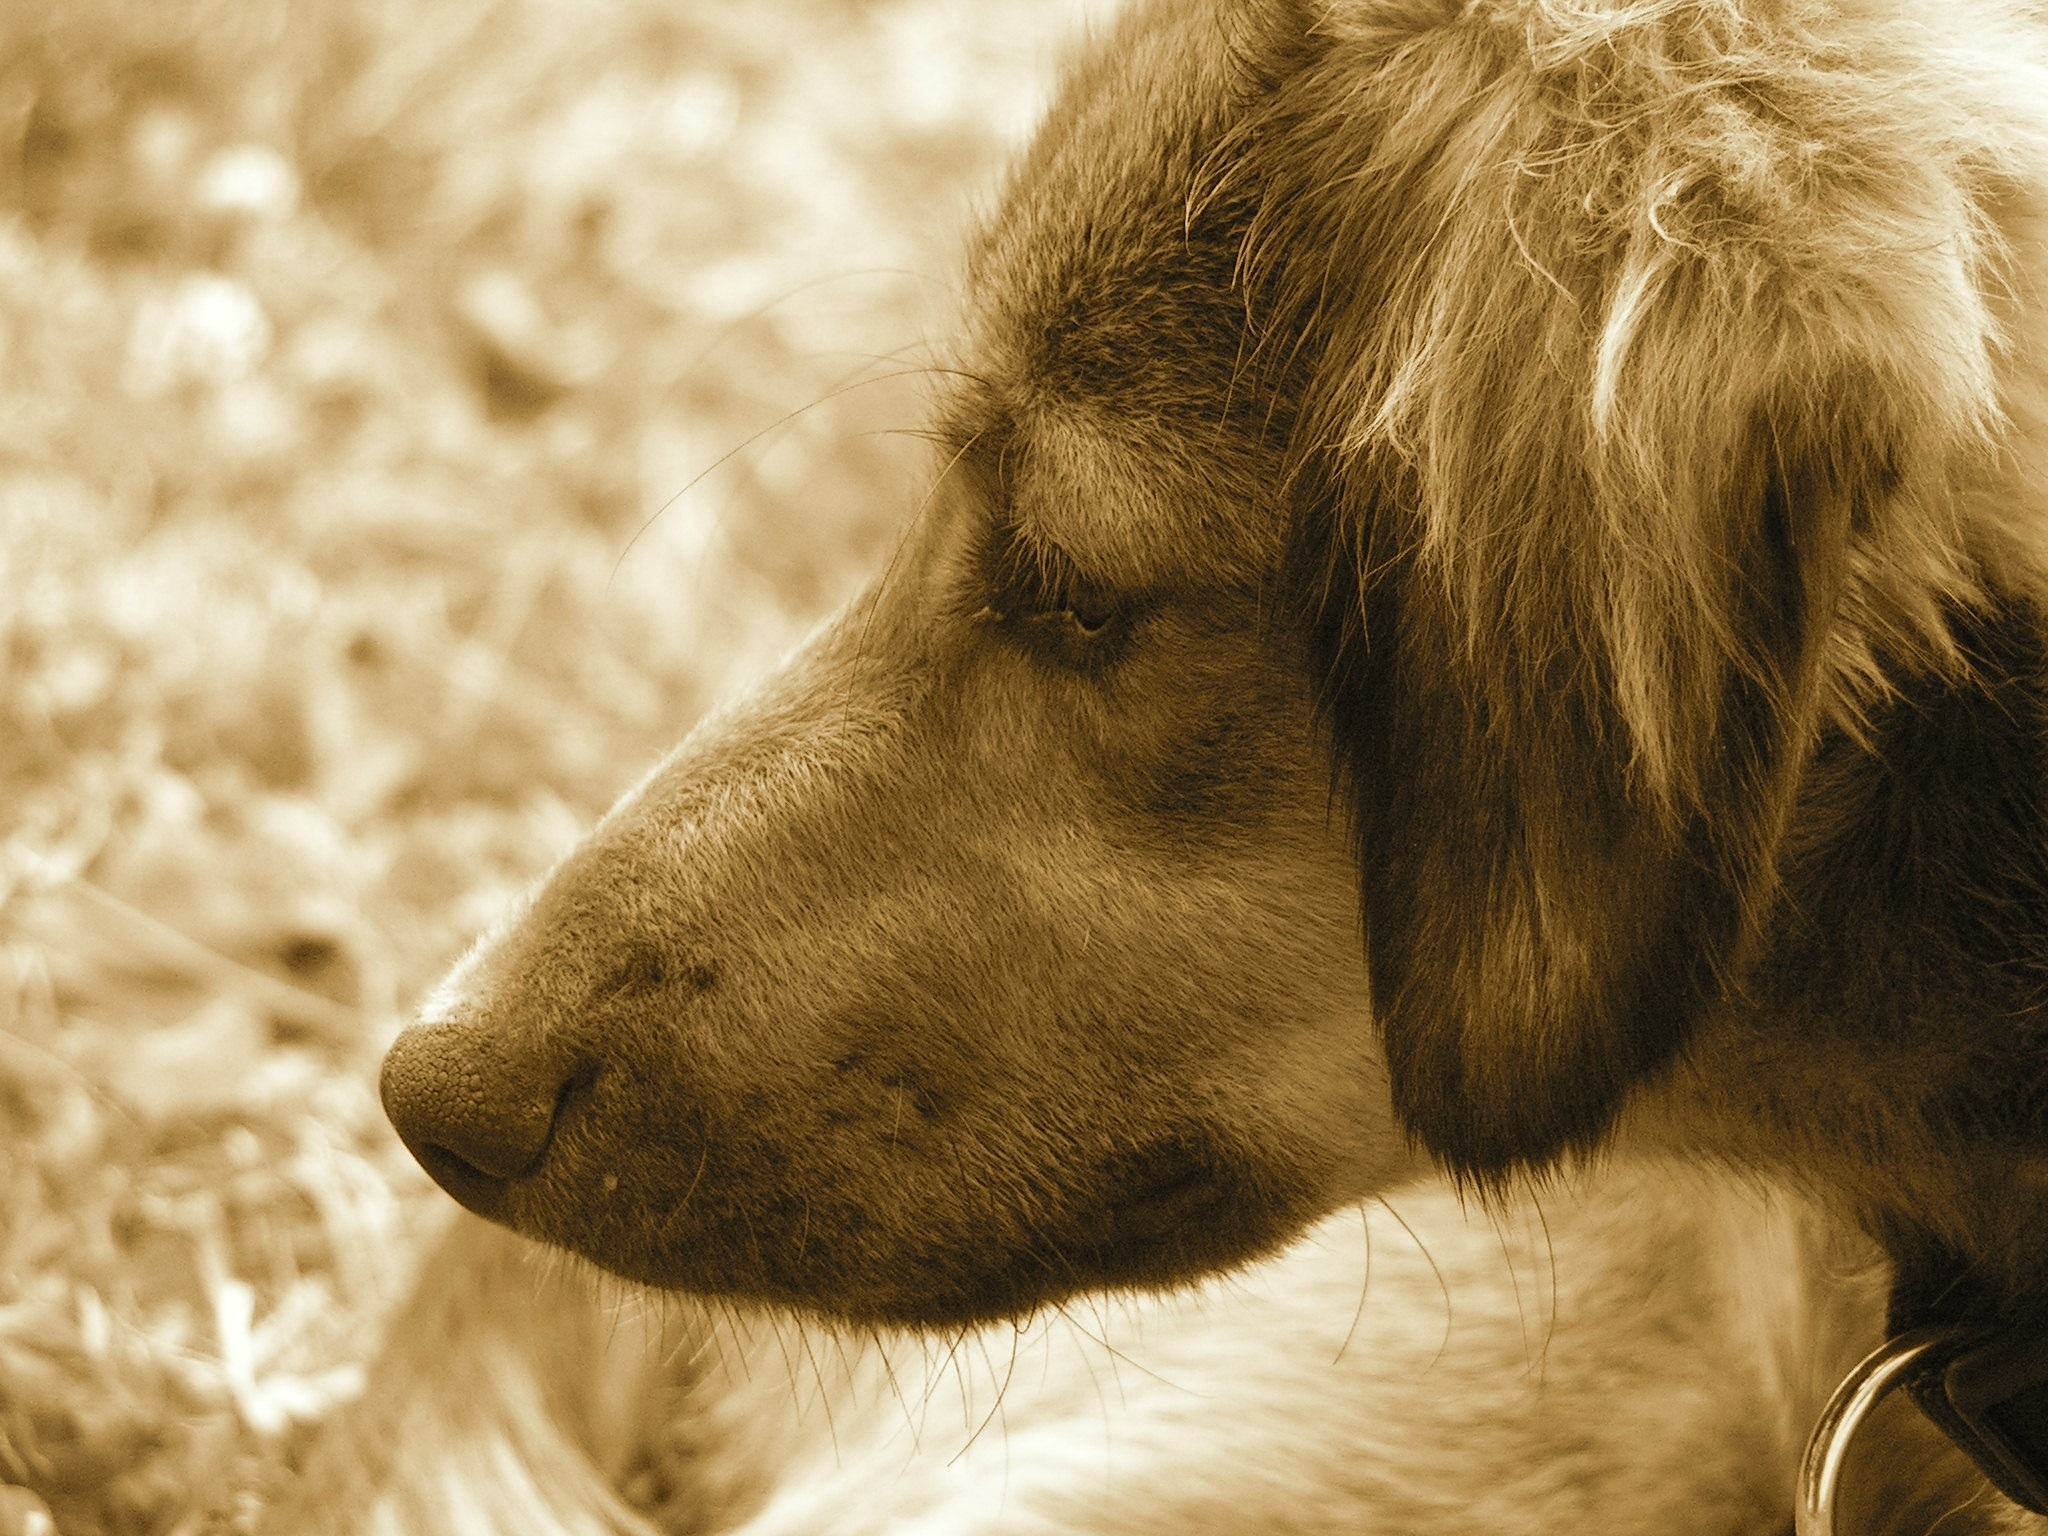
puppy, dog, portrait, mammal, close up, sepia, nose, whiskers, golden retriever, snout, head, vertebrate, dog like mammal